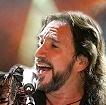
Age: 46